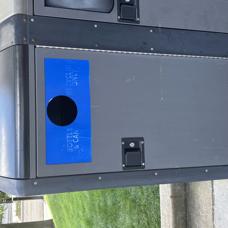
Label: recycling